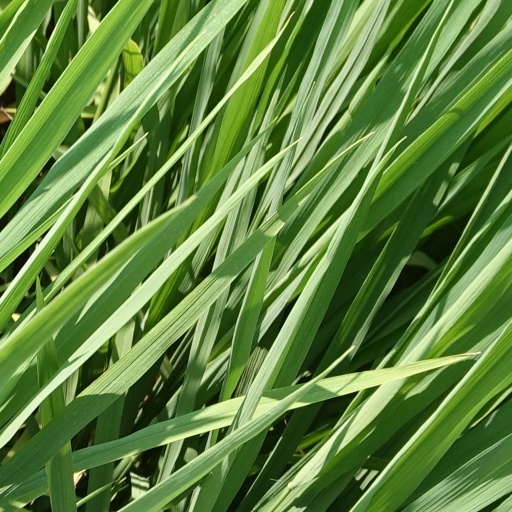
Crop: rice